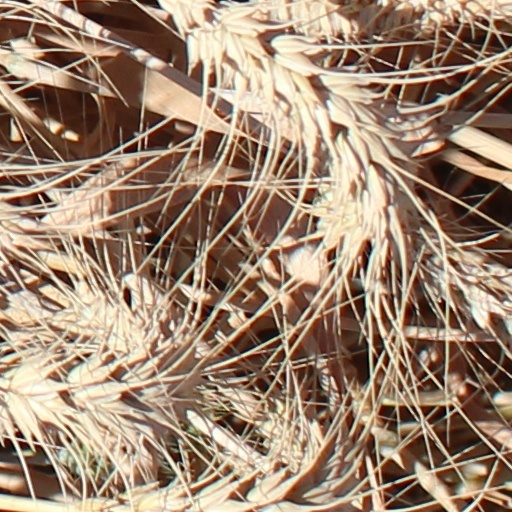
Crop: wheat